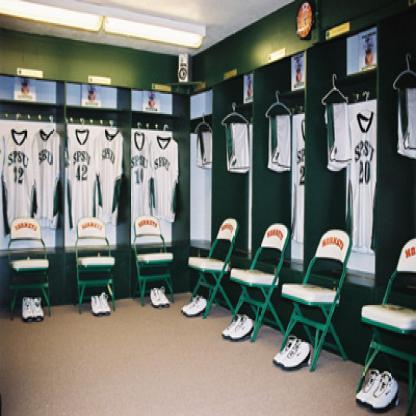
Scene: Indoor